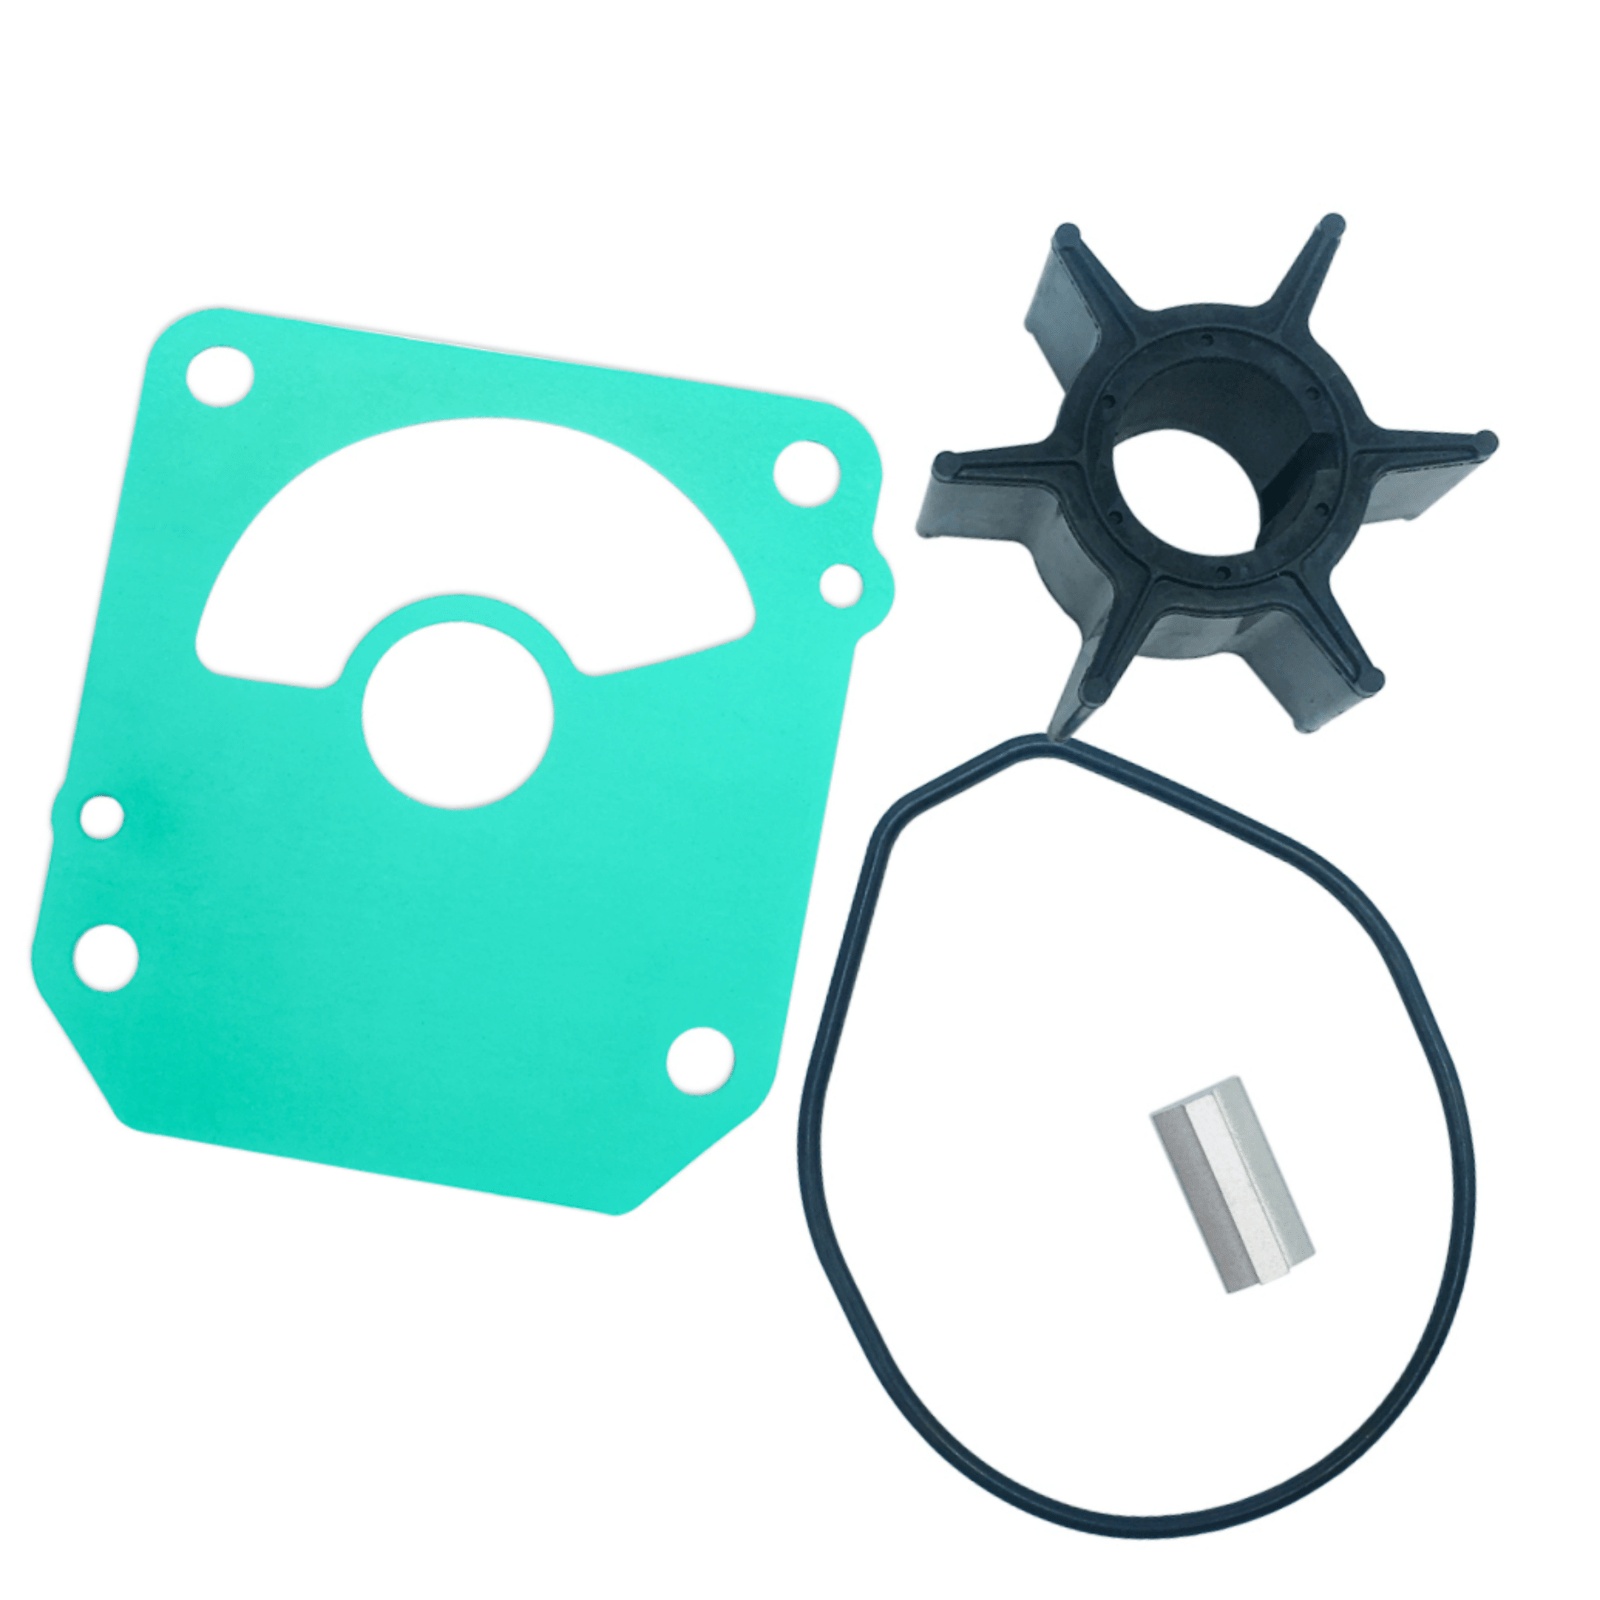
Water Pump Impeller Kit – Fits Honda 75/90/100HP 4-Stroke Outboards (Replaces 06192-ZY9-H00, 06192-ZY9-H01)
Brand: JLM Marine
Water Pump Impeller Kit – Fits Honda 75/90/100HP 4-Stroke Outboards (Replaces 06192-ZY9-H00, 06192-ZY9-H01) This water pump impeller service kit is designed for Honda 4-Stroke outboards from 75HP to 100HP , including models BF75DK3, BF75DK4, BF90DK4, BF90DK5, and BF100A. It provides a reliable solution for maintaining your engine’s cooling system for peak performance and longevity. Engineered to meet or exceed OEM specifications, this kit serves as a direct replacement for Honda part numbers 06192-ZY9-H00, 06192-ZY9-H01, and 06192-ZY9-H02 , as well as aftermarket part number AM06193-ZY9-H01. Installation Location: Mounts in the lower unit (gear case). Durable Materials: Constructed from a high-quality marine-grade corrosion-resistant metal alloy and neoprene rubber for longevity and reliability. Complete Service Kit: Includes the impeller, gasket, o-ring, and key for a comprehensive service. Part Number Cross-Reference Use this table to confirm equivalent part numbers across OEM and aftermarket brands. Brand Part Number Honda 06192-ZY9-H00 Honda 06192-ZY9-H01 Honda 06192-ZY9-H02 Aftermarket AM06193-ZY9-H01 Compatible Engine Models Confirm your engine model/year in the table below. Brand Model Rated HP Stroke OEM Part No. Honda BF75DK3 75 4-Stroke 06192-ZY9-H00/06192-ZY9-H01 Honda BF75DK4 75 4-Stroke 06192-ZY9-H00/06192-ZY9-H01 Honda BF90DK4 90 4-Stroke 06192-ZY9-H00/06192-ZY9-H01 Honda BF90DK5 90 4-Stroke 06192-ZY9-H00/06192-ZY9-H01 Honda BF100A 100 4-Stroke 06192-ZY9-H00/06192-ZY9-H01 Technical Specifications Specification Value Product Type Water Pump Impeller Service Kit Installation Lower Unit / Gear Case Fuel Type Gasoline Housing Material High-quality marine-grade corrosion-resistant metal alloy and neoprene rubber Other Technical Attributes Designed for durability to provide higher flow rates and cooling flow to protect engine Package Contents 1 x Water Pump Impeller (19210-ZY9-H01) 1 x O-ring (91356-ZW1-B00) 1 x Key Driveshaft (90752-ZW1-B02) 1 x Water Pump Gasket (19234-ZW1-B00) Installation Guide Safety First: Disconnect the engine's battery before starting any work. Prepare the Lower Unit: Drain the gearcase oil completely. Remove Lower Unit: Unbolt and carefully detach the lower unit (gear case) from the outboard's upper section. Access the Pump: Remove the bolts securing the water pump housing to access the old impeller. Inspect and Clean: Remove the old impeller, key, and gaskets. Thoroughly clean all mating surfaces, removing any old gasket material or debris. Install New Components: Place the new water pump gasket on the plate. Insert the new driveshaft key and slide the new impeller onto the driveshaft (turn the driveshaft clockwise to ease installation). Reassemble Pump: Install the new O-ring and secure the water pump housing with its bolts, tightening them to the manufacturer's recommended torque. Reinstall Lower Unit: Carefully guide the lower unit back into place, ensuring the driveshaft, shift shaft, and water tube align correctly. Secure it with the mounting bolts. Final Steps: Refill the gearcase with fresh marine lubricant. Reconnect the battery. Test Operation: Start the engine in the water or with a proper flush attachment and check for a steady stream of water from the "tell-tale" outlet port. Troubleshooting & FAQ Q: How can I be sure this kit fits my Honda outboard? A: This kit is specifically designed for Honda 4-stroke models such as the BF75DK3, BF75DK4, BF90DK4, BF90DK5, and BF100A. The best way to confirm fitment is to cross-reference your engine's original part number with those listed: 06192-ZY9-H00, 06192-ZY9-H01, or 06192-ZY9-H02 . Q: What are the signs of a failing water pump impeller? A: Common symptoms include the engine overheating, a weak or inconsistent stream of water from the tell-tale port, or a high-temperature alarm sounding. Any of these signs indicate it's time to inspect the cooling system. Q: How often should I replace the water pump impeller? A: For optimal performance and engine protection, it is recommended to inspect the impeller annually and replace it every 1-2 years or every 100-200 hours of use. Replacement frequency can depend on operating conditions, especially in saltwater or sandy/silty environments. Q: OEM vs. Aftermarket? A: This listing is an aftermarket replacement part (not an OEM component). We build to OEM specifications using comparable-grade materials. Production is done in an ISO9002-certified facility, and each batch is inspected for consistent performance. Q: How fast do you ship and how much does it cost? A: We offer fast global shipping—typically 5–15 days worldwide—and standard shipping is free. Expedited options are available at checkout depending on your location. Q: What is your warranty and return policy? A: This product includes a 1-year warranty against manufacturing defects under normal use. If something goes wrong, contact our support team with your order details. Returns are accepted within our standard return window (unused & in original condition); please see our policy page or reach out for instructions. Important Notes Verify that the product images and specifications match your original part. If discrepancies exist—even if your model is listed—do not proceed with the purchase. This product is an aftermarket replacement part and is not an OEM component. Professional installation is recommended to ensure safety and optimal performance. Why Choose JLM MARINE? Quality Assured: As a trusted manufacturer for over 20 years, we supply top marine brands globally. Fast Global Shipping: Free delivery worldwide in 5–15 days. Direct from Manufacturer: Competitive pricing without compromising quality.
Category: Vehicles & Parts > Vehicle Parts & Accessories > Watercraft Parts & Accessories > Watercraft Engine Parts > Watercraft Impellers